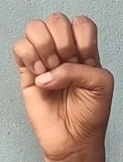
ASL sign: E